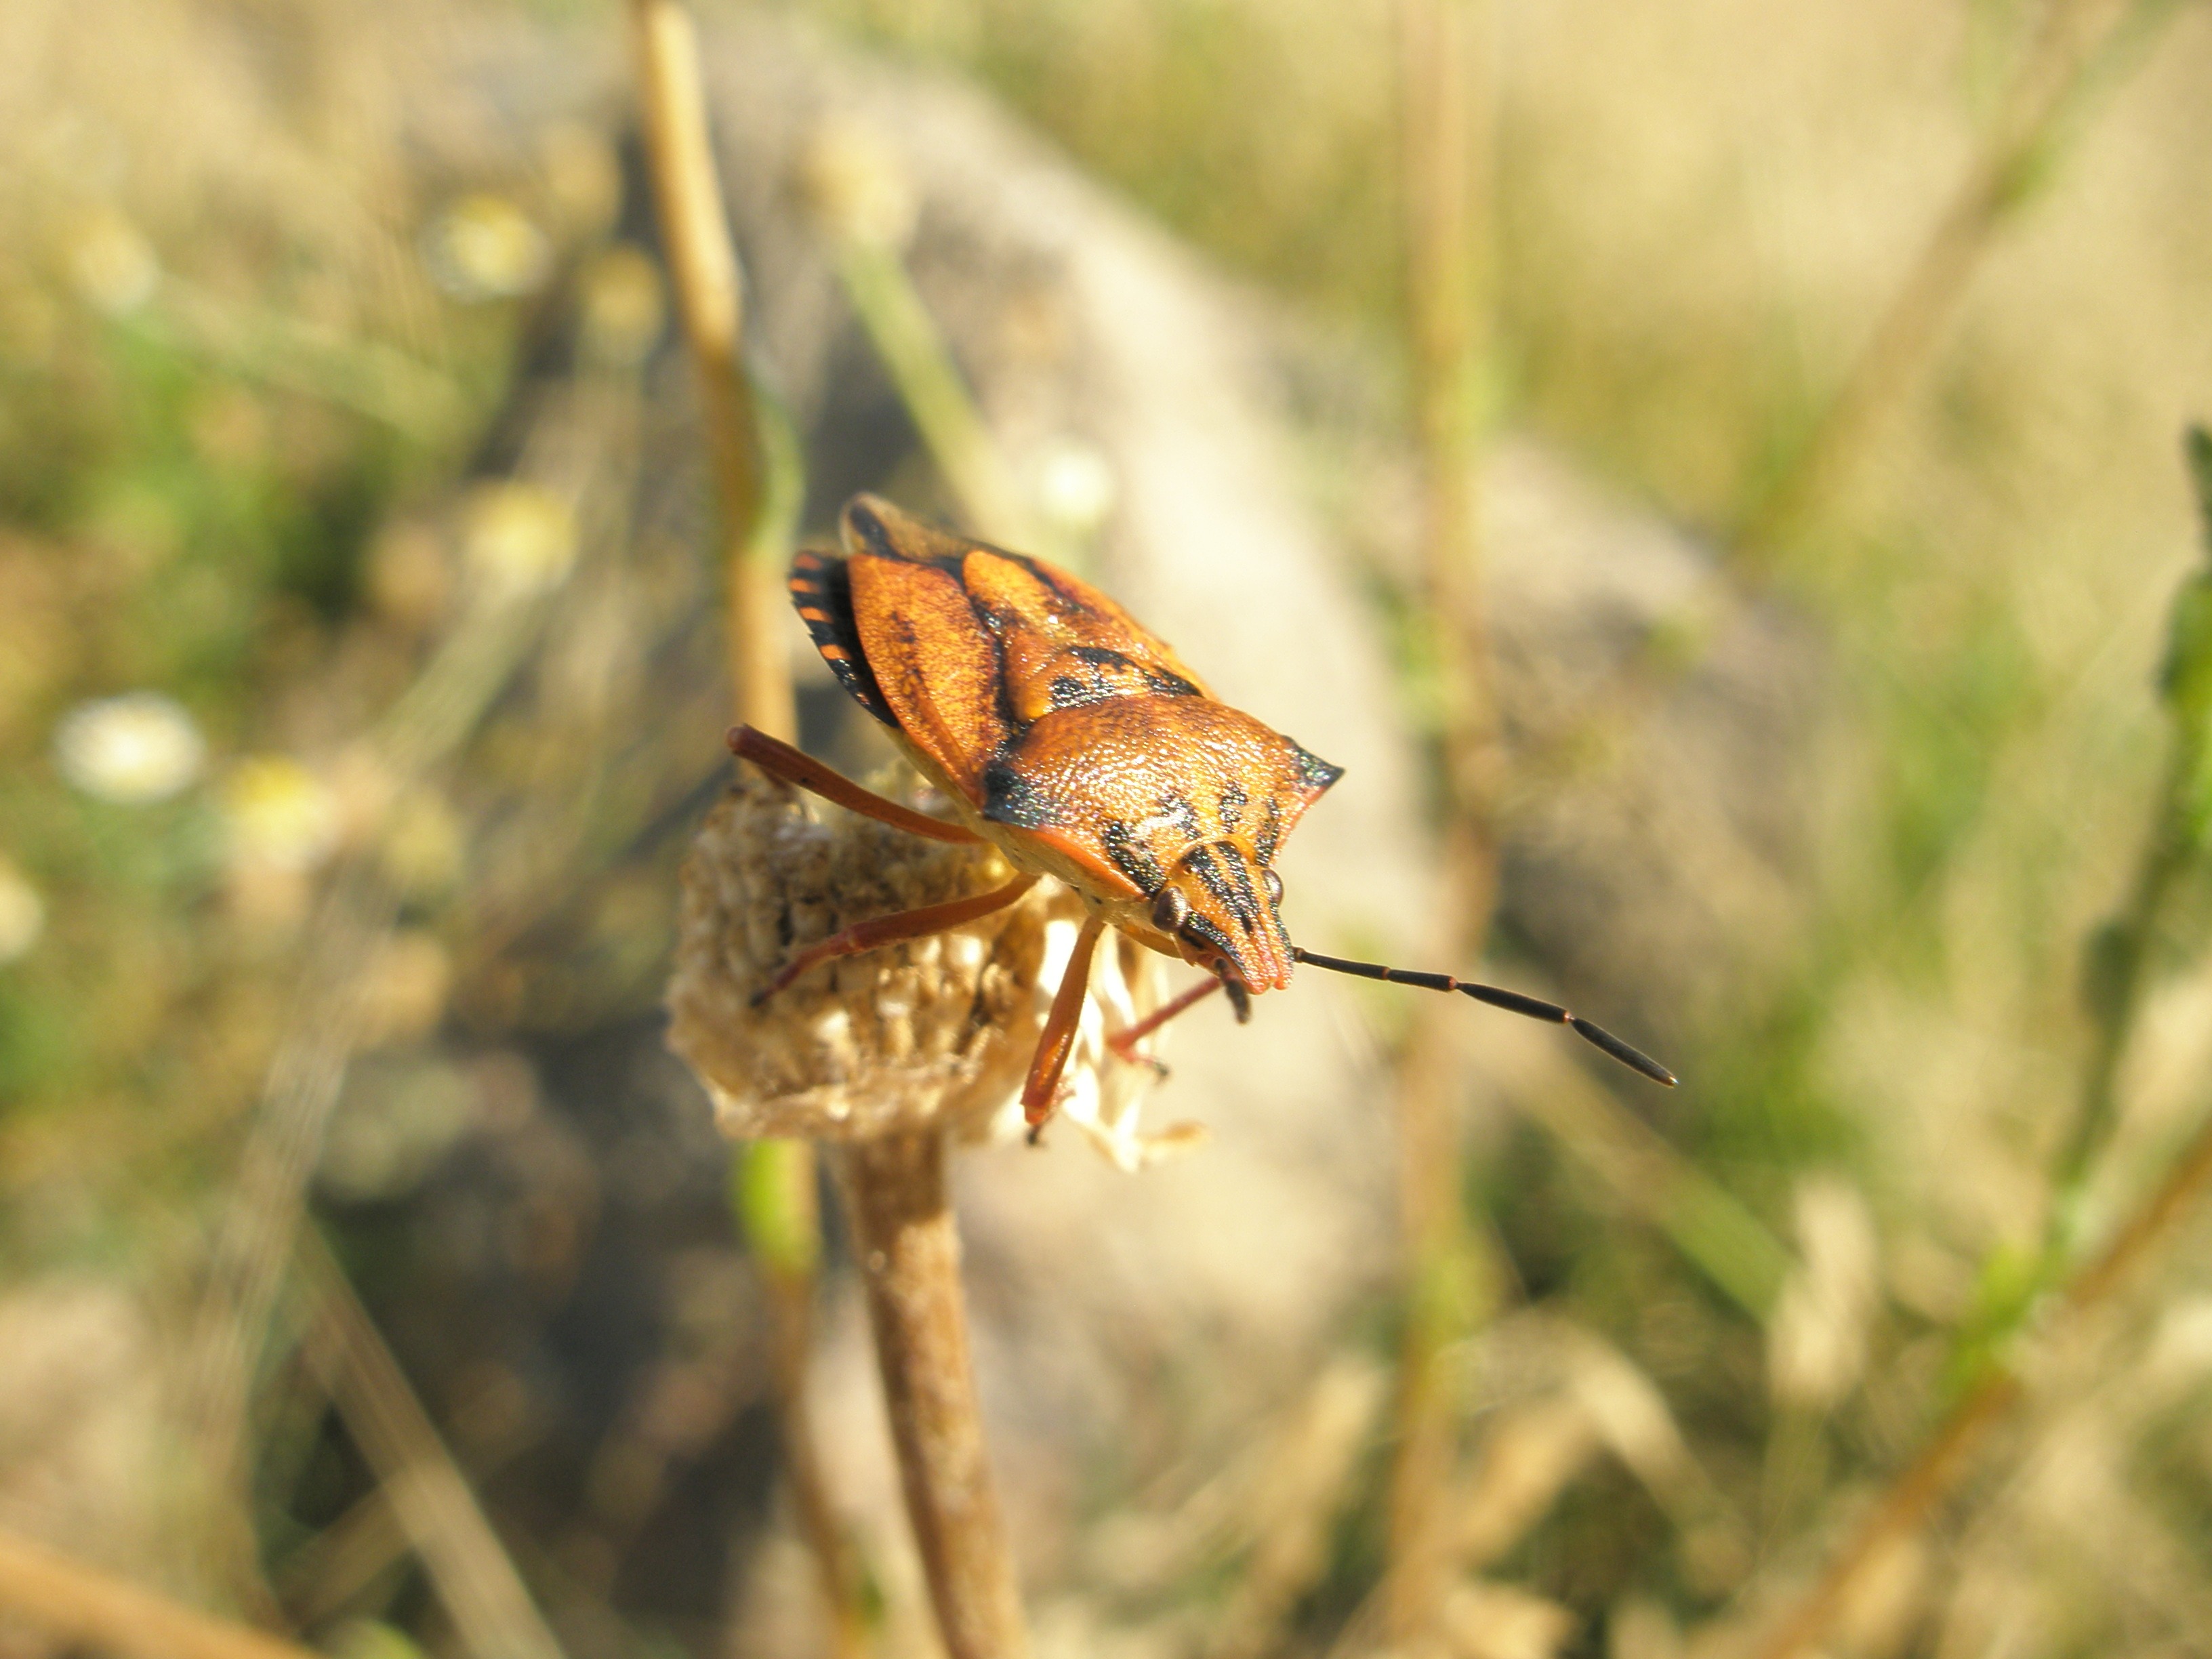
nature, grass, photography, prairie, leaf, flower, wildlife, insect, bug, butterfly, flora, fauna, invertebrate, close up, animals, insects, macro photography, arthropod